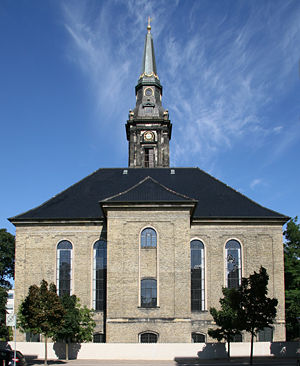
Christians Kirke
Christians Kirke
Ikke at forveksle med Christians Kirke.